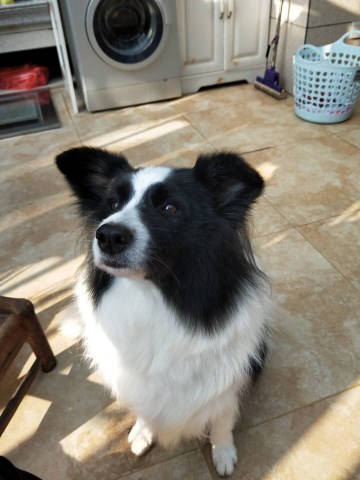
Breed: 2594-n000109-Border_collie